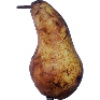
Label: Pear Abate 1